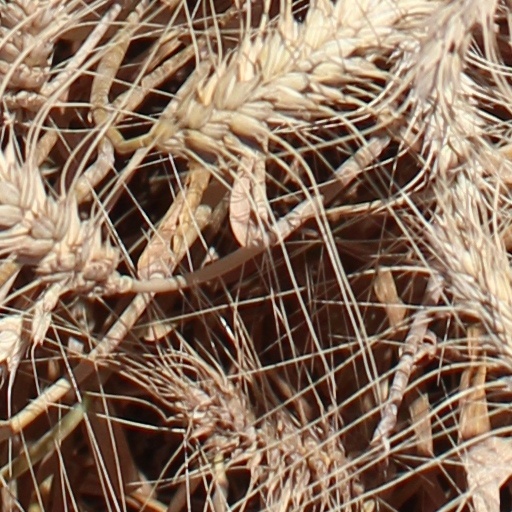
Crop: wheat